Sundås battery

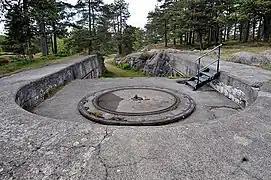

Sundås battery is a defunct coastal artillery site located at Sundåsen in Sandefjord Municipality (historically part of Stokke Municipality) in Vestfold county, Norway. The fortifications were constructed in 1899 during turbulent times with Sweden during the Union between Sweden and Norway. It was part of the newly established Norwegian Coastal Artillery. The fort was erected to keep potential enemies from entering the Tønsberg area by sea, and was also meant to protect the Marine harbor in the village of Melsomvik. Work on the fort began in 1897, and the forts at both Håøya Island and Sundåsen were completed in 1899. Trenches, commando posts, fencing, concrete gun pits, and other remains from the fort can still be seen at Sundås. The fort lies by the Tønsbergfjorden with surrounding views of Færder Lighthouse and islands such as Håøya, Tjøme, Veierland, and Nøtterøy. The cannons were dismantled by German occupational forces in 1942 during the German occupation of Norway and moved to other fortifications elsewhere in Norway. After the war, the battery reverted to the Norwegian Armed Forces who managed the property until 1962 when an agreement for maintenance and management was made with the municipality in return for public access. In 2005, the area was sold off to Stokke municipality.